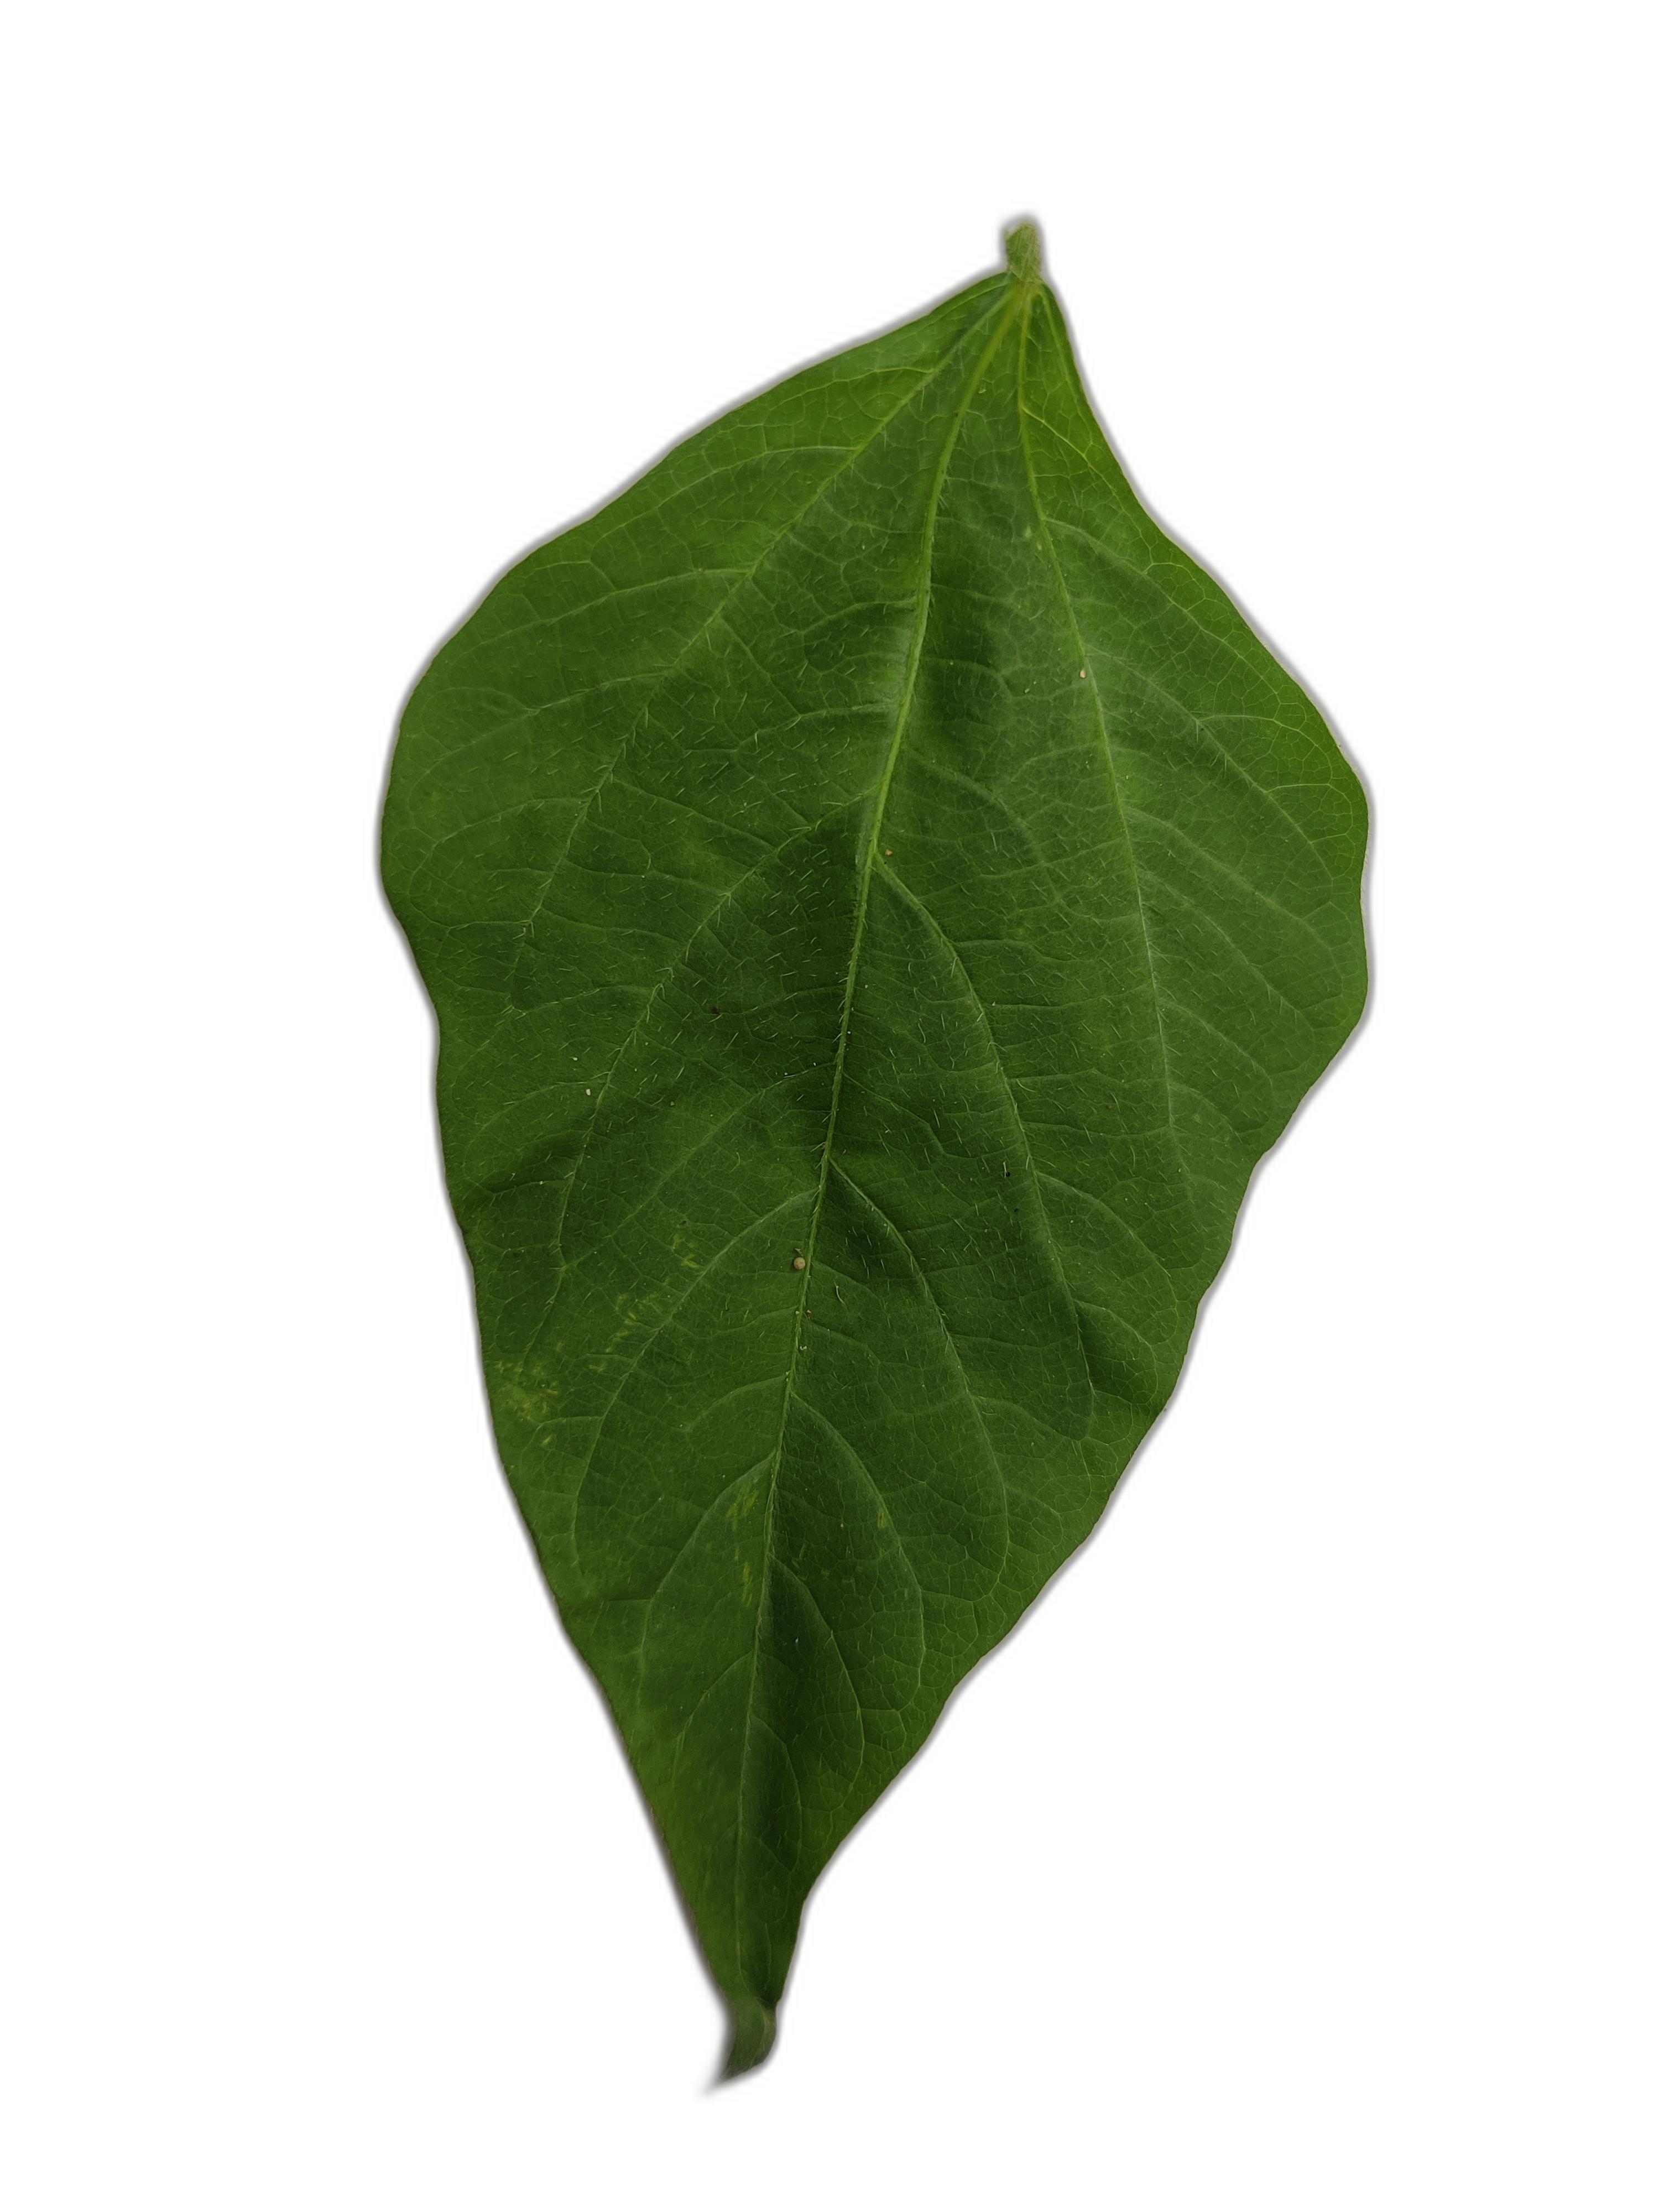
Label: Healthy